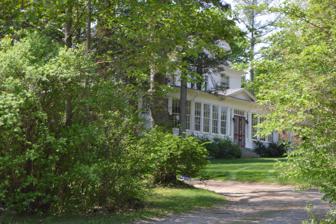
Building: Sen. Joseph O. Clark House
Country: United States of America
Year built: 1924
Historic house in Pennsylvania, United States This article relies largely or entirely on a single source . Relevant discussion may be found on the talk page . Please help improve this article by introducing  citations to additional sources . Find sources: "Sen. Joseph O. Clark House" – news · newspapers · books · scholar · JSTOR ( July 2013 ) United States historic place Sen. Joseph O. Clark House U.S. National Register of Historic Places Seen from the street Show map of Pennsylvania Show map of the United States Location 247 First Ave., Glen Campbell, Pennsylvania Coordinates 40°49′1.2″N 78°49′35″W / 40.817000°N 78.82639°W / 40.817000; -78.82639 Built 1901 Architectural style Colonial Revival NRHP reference No. 11000646 Added to NRHP September 8, 2011 Sen. Joseph O. Clark House is a historic home located at Glen Campbell , Indiana County, Pennsylvania .  It was built between 1900 and 1924, and is in the Colonial Revival -style. It was added to the National Register of Historic Places in 2011. References